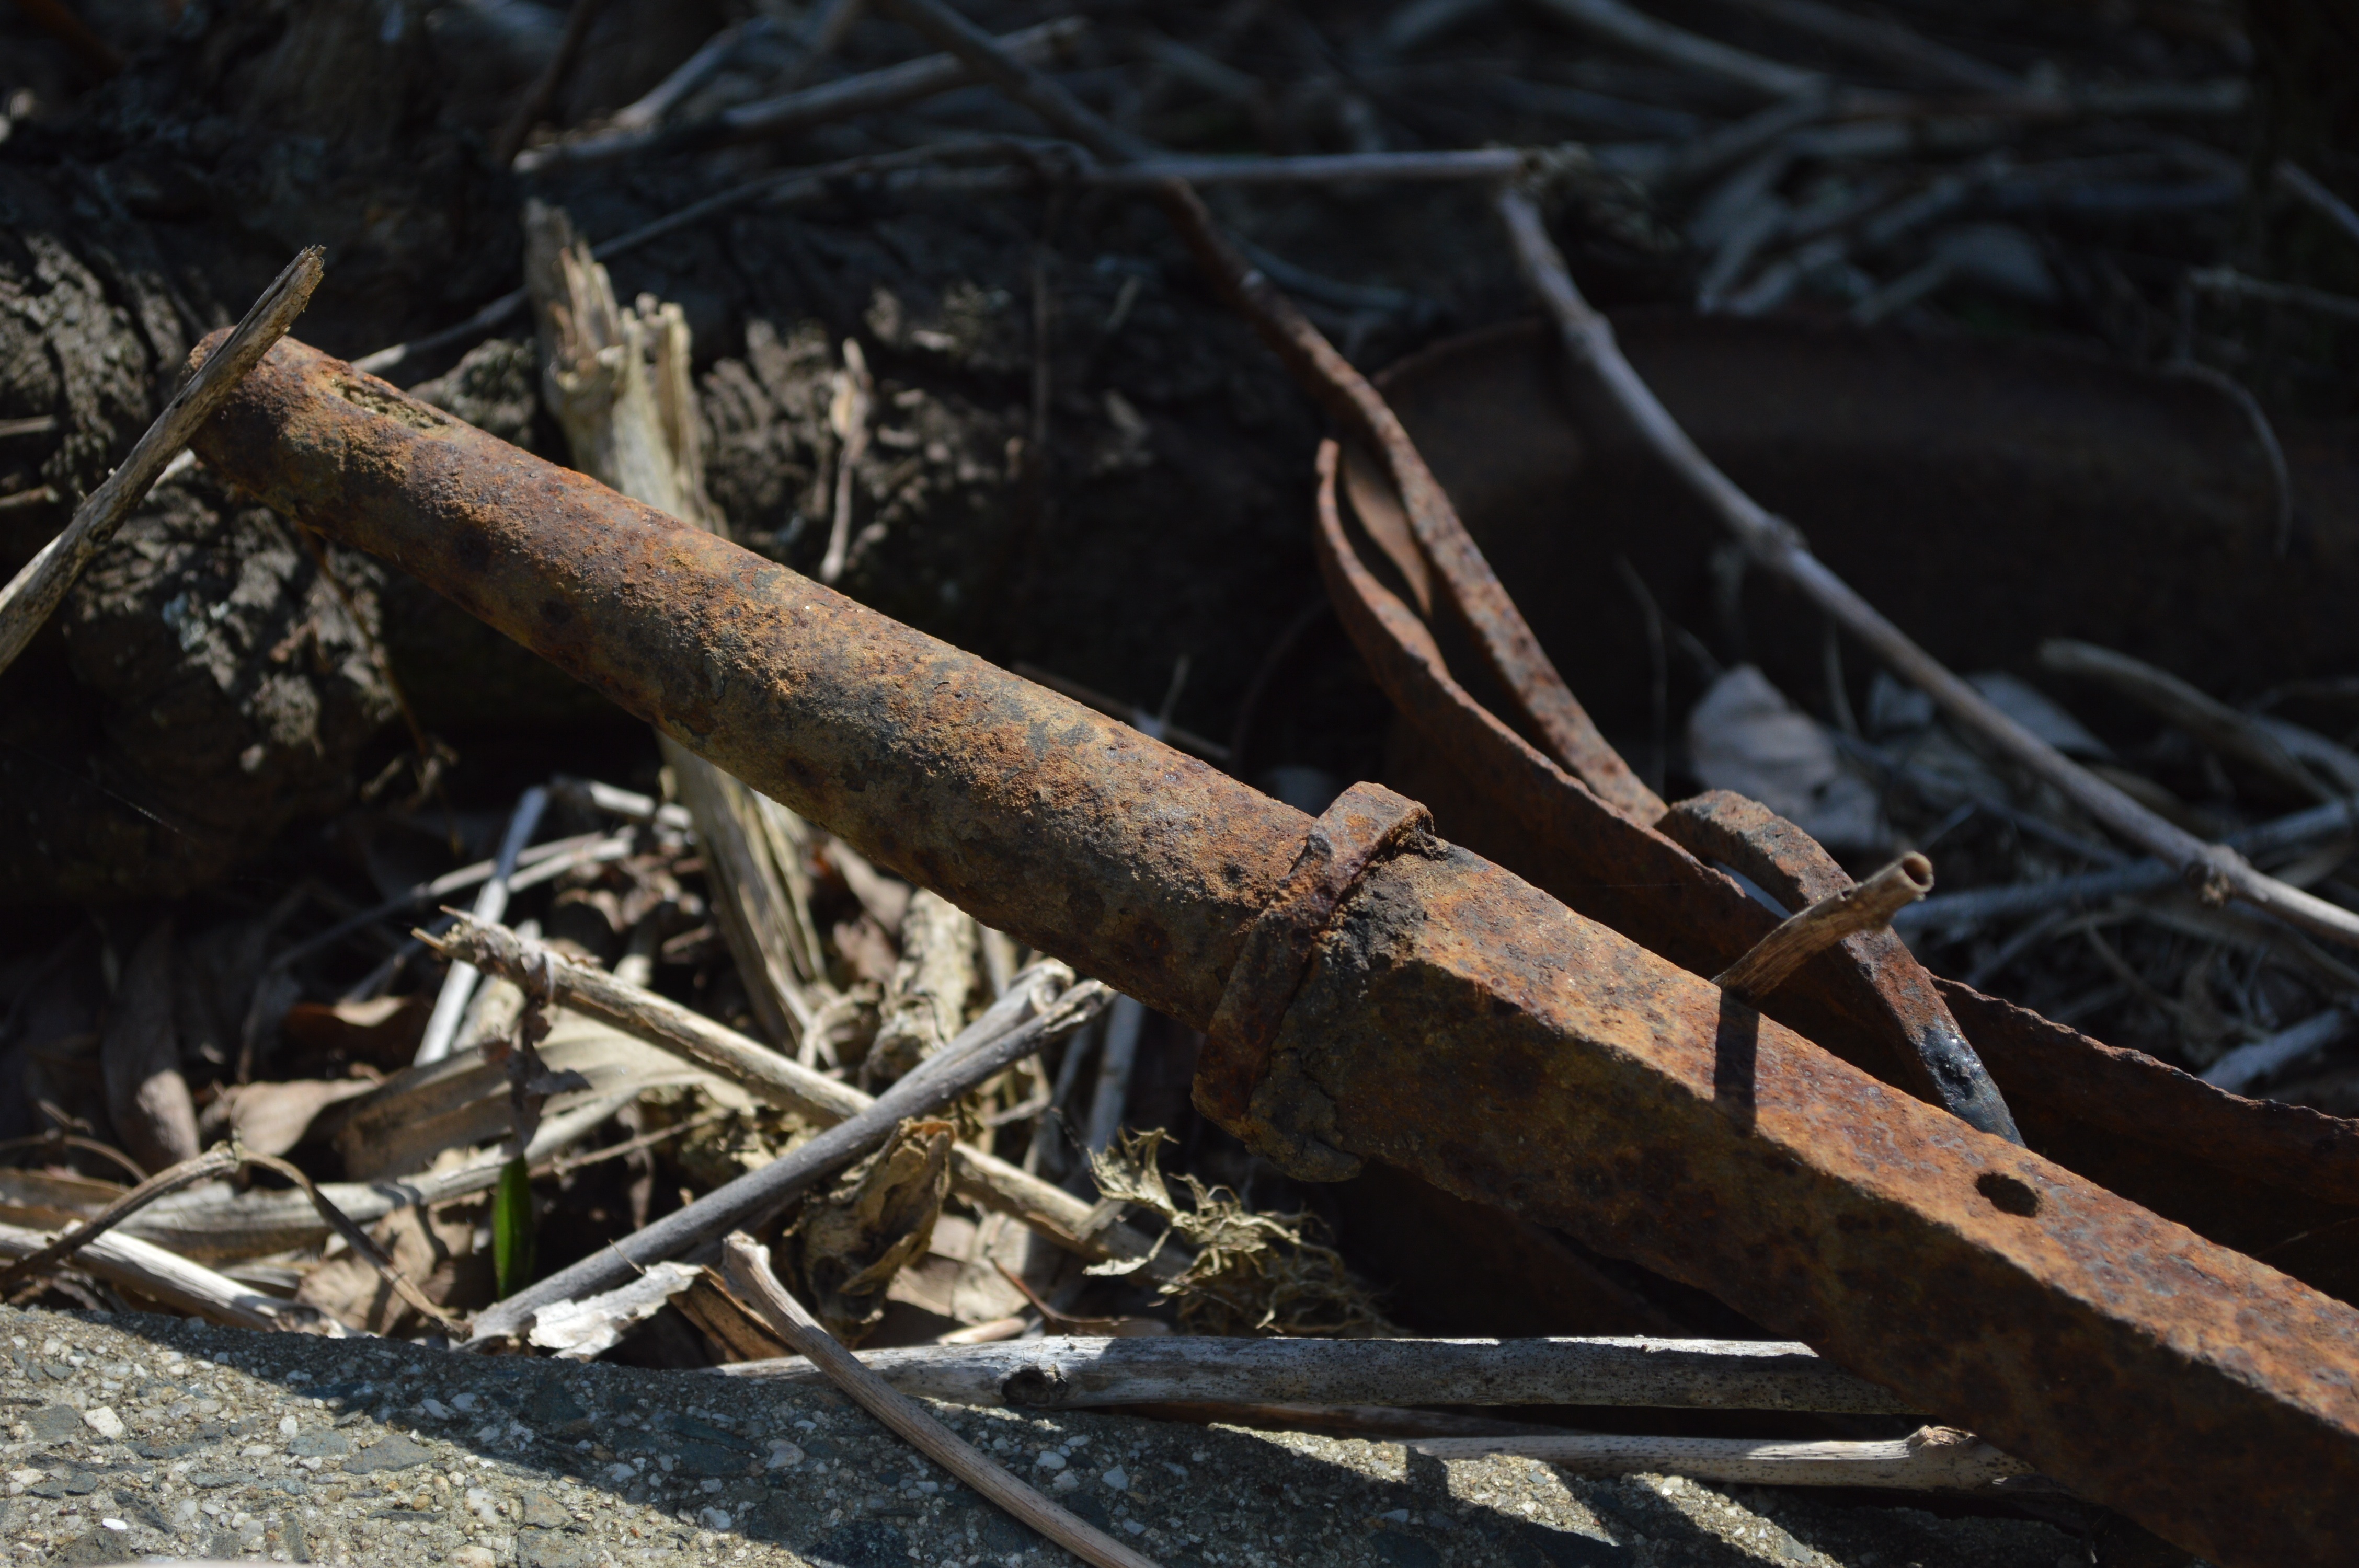
tree, branch, wood, track, leaf, wildlife, rust, twig, iron